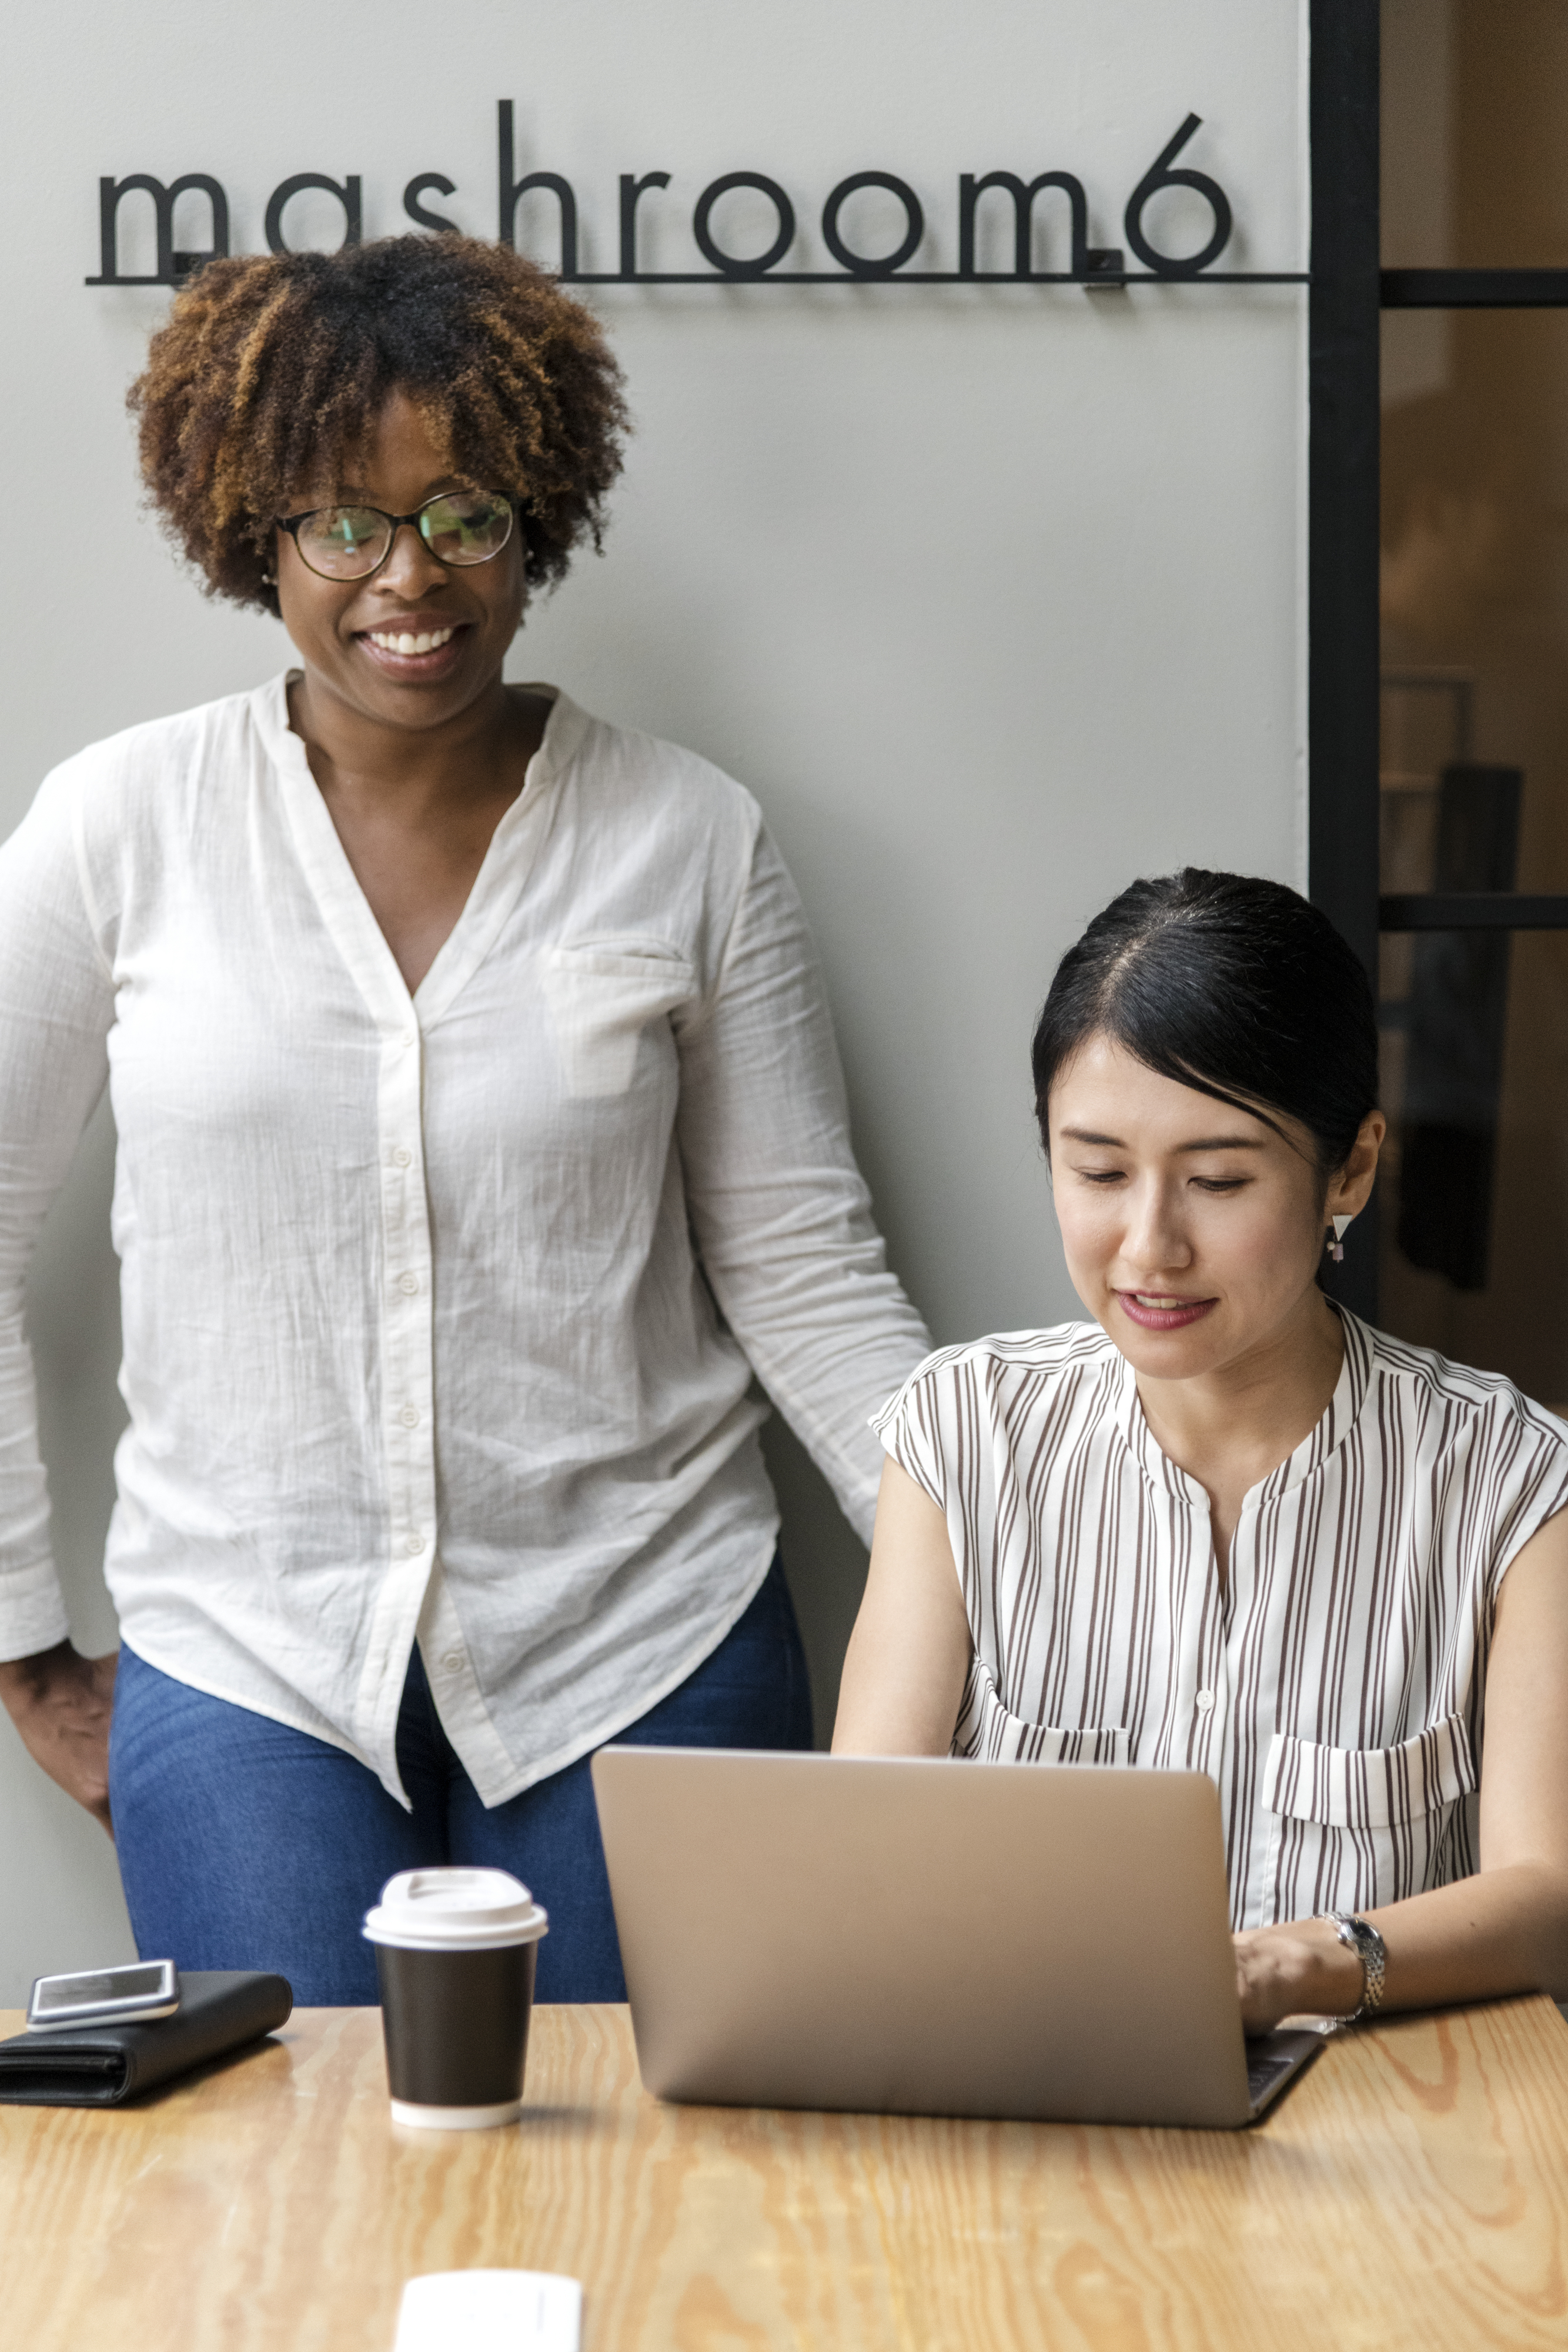
african, african american, afro, black, brainstorming, business, businesswomen, coffee, colleagues, computer, conference, connection, cooperation, coworker, device, digital, discussion, document, documentation, female, files, group, happy, hot drink, ideas, internet, laptop, meeting, modern, network, occupation, office, organizer, partnership, phone, planning, professional, smiling, startup, strategy, table, tea, technology, venture, women, wooden, work place, workers, working, workstation, communication, human behavior, conversation, girl, job